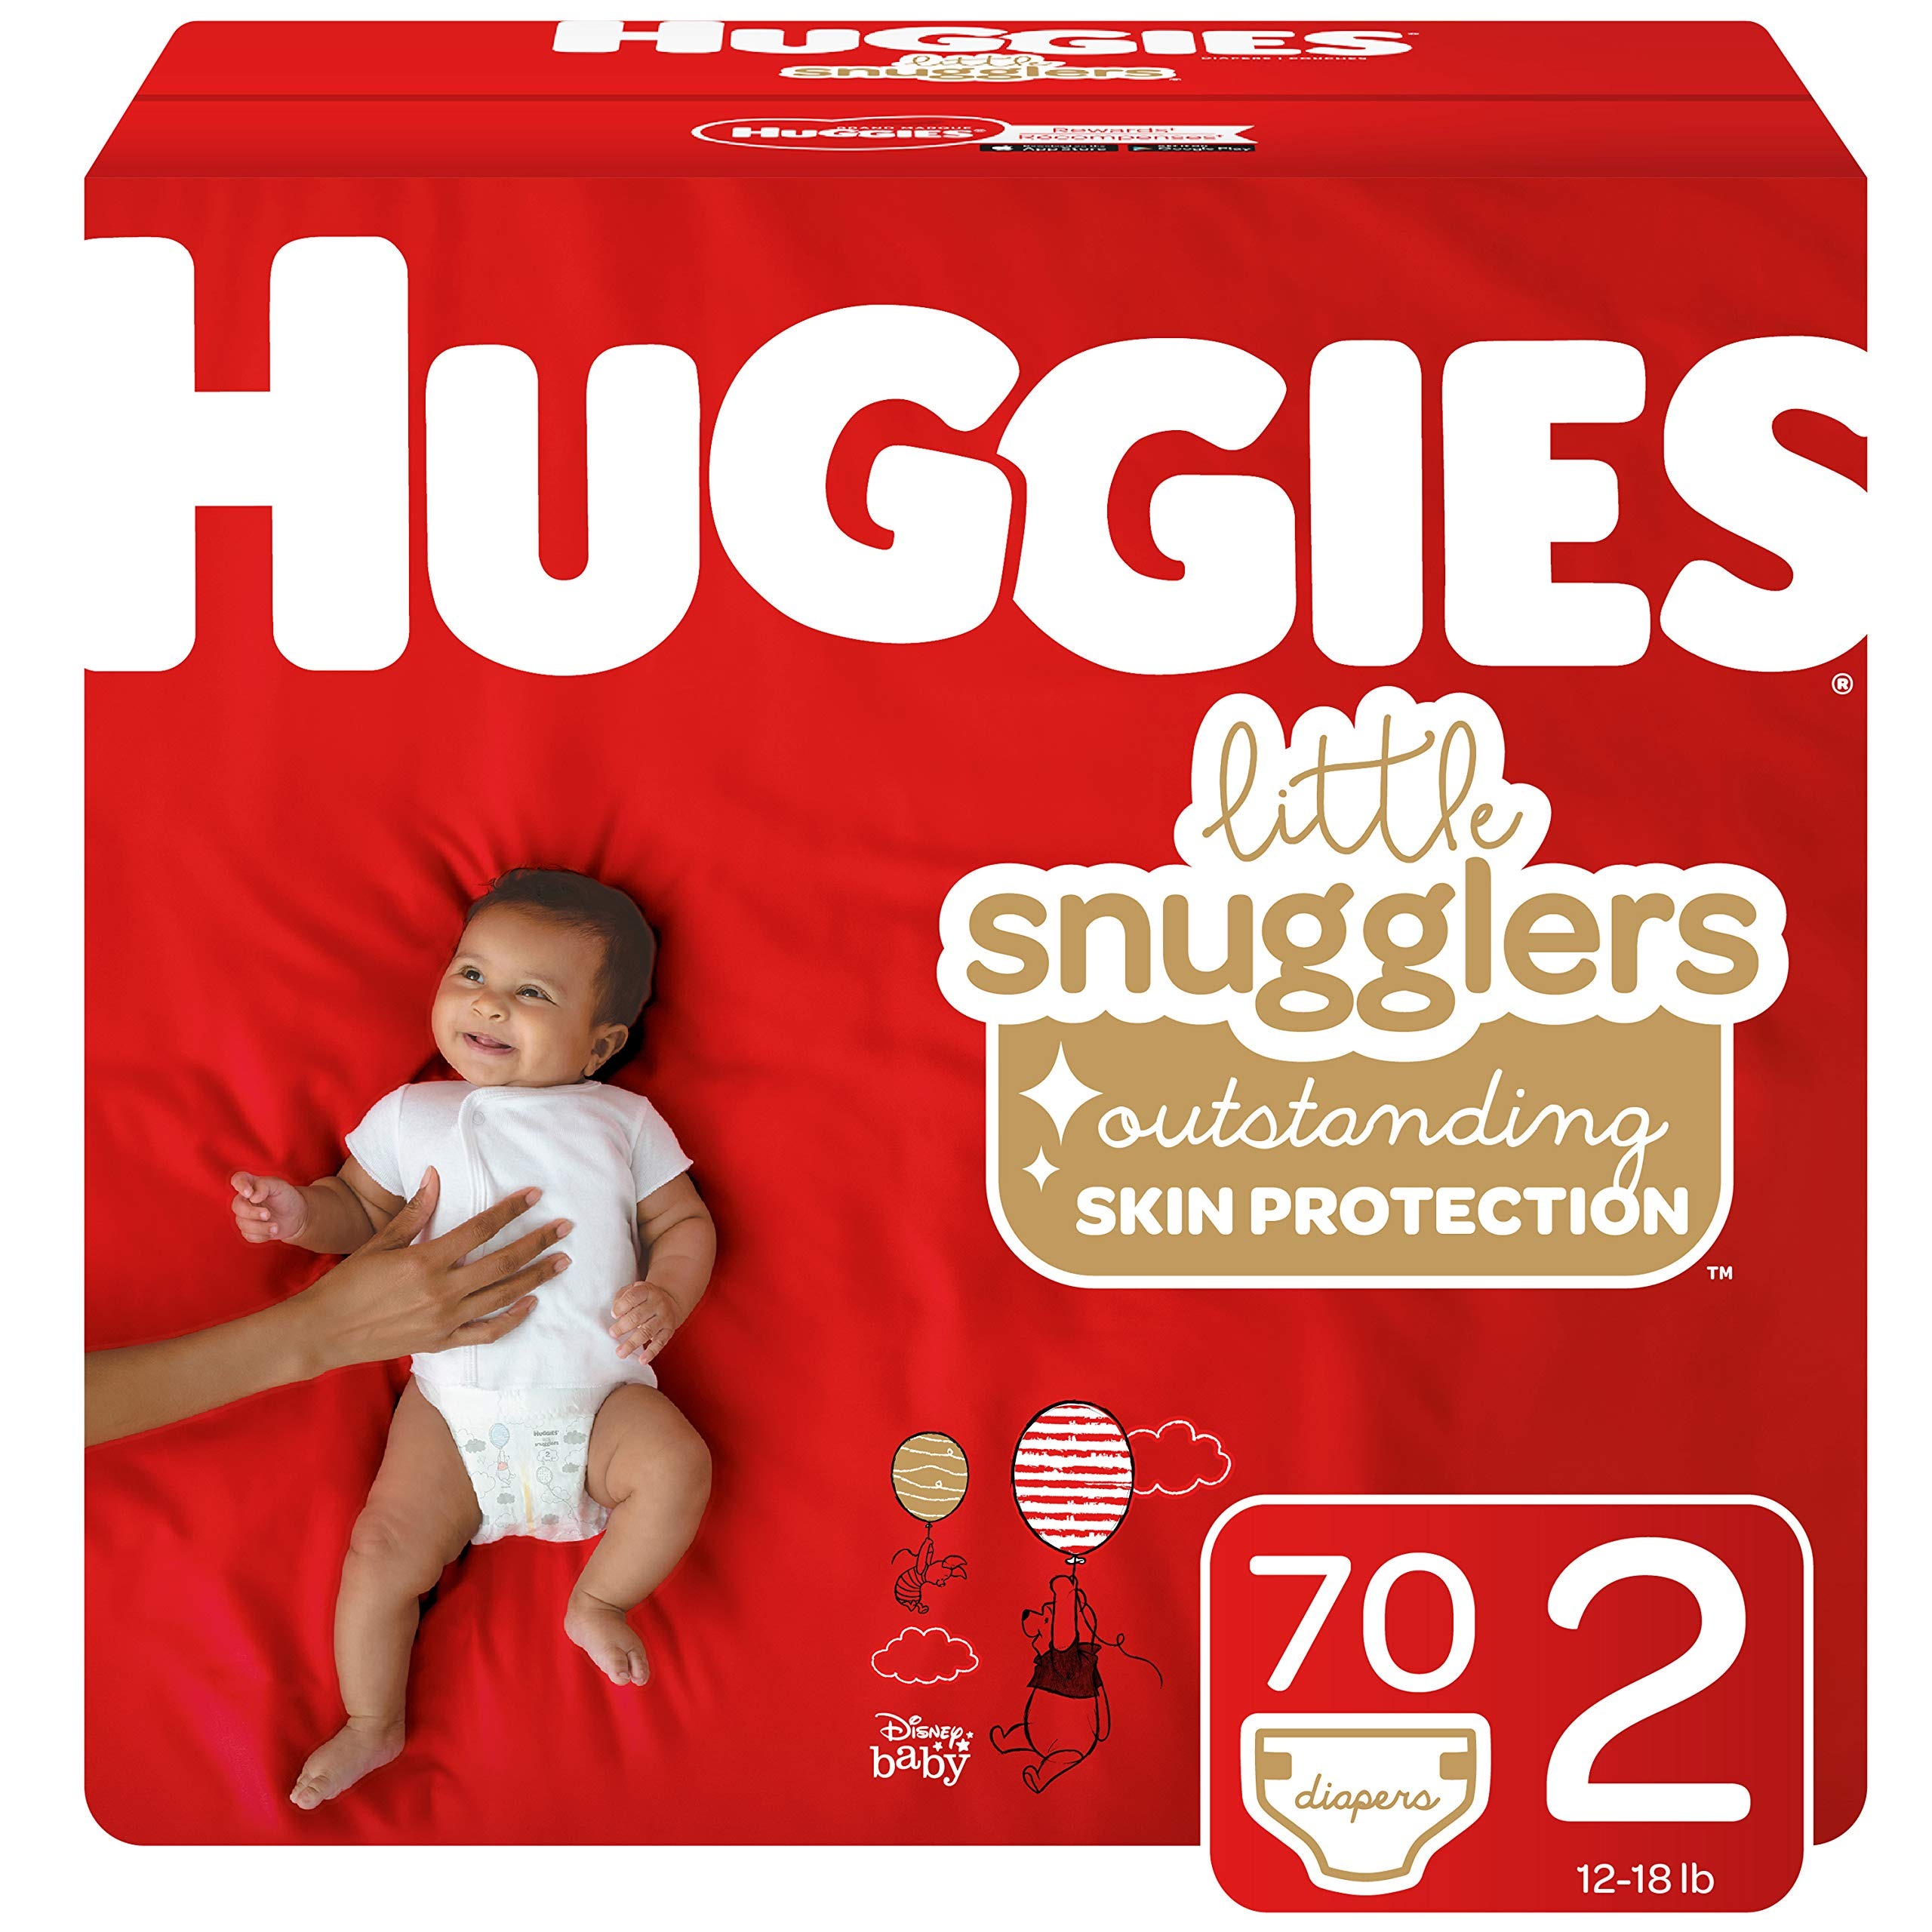
Item Name: Huggies Little Snugglers Baby Diapers, Size 2, 70 Ct
Bullet Point 1: Huggies Little Snugglers diapers size 2 fit babies 12-18 lb. (5-8 kg)
Bullet Point 2: Huggies GentleAbsorb Liner protects baby's skin by pulling the mess away, while Pocketed Back Waistband contains the mess and helps prevent diaper blowouts
Bullet Point 3: Huggies Leak Lock System helps eliminate leaks for up to 12 hours of long lasting protection, plus wetness indicator changes color when it's time for a diaper change
Bullet Point 4: Hypoallergenic, soft and breathable outer cover lets baby's skin breathe to stay comfortable, clean and healthy
Bullet Point 5: Fragrance free, lotion free, paraben free, and free of elemental chlorine & natural rubber latex
Value: 70.0
Unit: Count

Price: 12.855